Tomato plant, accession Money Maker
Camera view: bottom (45 deg); turntable rotation: 270 degrees
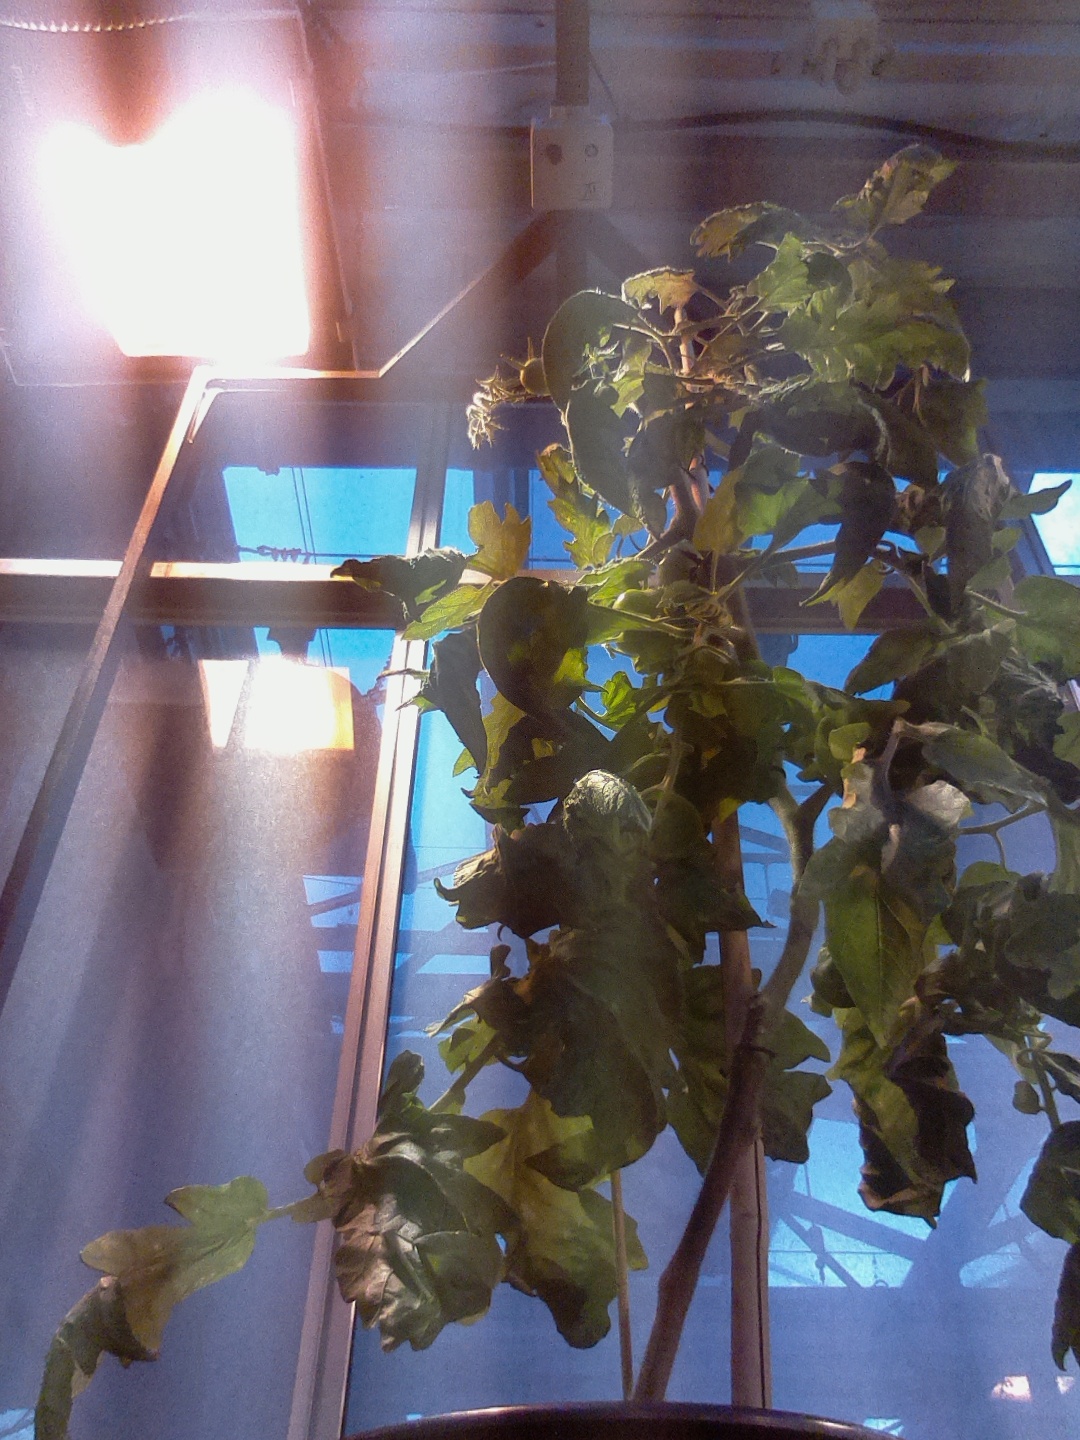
BBCH growth stage 78: 80% -90% of final fruit size